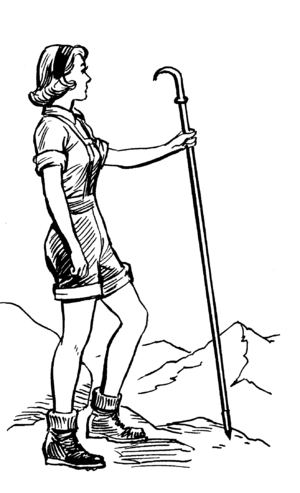
L'alpenstock, sorte de canne à embout ferré, peut être considéré comme l'ancêtre du piolet.
La variété de dessins d'un sujet est l'ensemble des possibilités typiques de représentation graphique d'un sujet quelconque par un dessin. Chaque dessinateur pour diverses raisons fait des choix de traitement ; ces choix comme la technique utilisée ou de composition picturale se rattachent à des options qui se rencontrent dans une multitude de dessins de manière traditionnelle : par exemple, le degré de détail ; le message ou l'impression véhiculée ; le cadrage ou les rapports du sujet de premier plan et de son environnement.